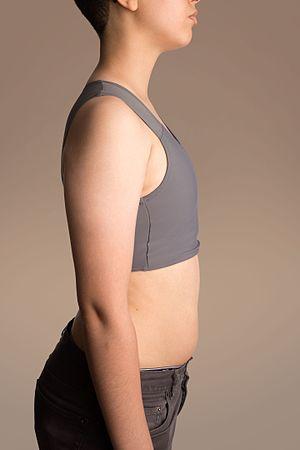
Le bandage de la poitrine est le fait d'appliquer sur les seins des matériaux confinants tels que des bandes de tissu, des bandages élastiques ou non élastiques ou d'obtenir le même effet en portant des sous-vêtements ou une superposition de t-shirts, de serrés à amples. Se bander la poitrine est fréquent chez les hommes trans, même si les personnes androgynes ou de genre fluide peuvent également le faire, ainsi que les travestis et les artistes. Certaines femmes peuvent utiliser des binders comme alternative aux soutiens-gorge.